History of La Flèche

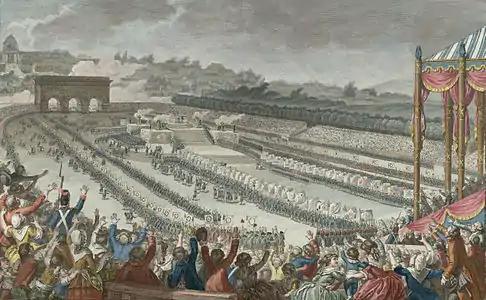
A delegation from Fléch attended the Fête de la Fédération on July 14, 1790.

His third son, Elias of La Flèche, succeeded him and became the first lord to bear the town's name. However, like most lords of that period, he only resided in the area a few days per year, as he moved between his various estates. The town's management and administration were delegated to seneschals, a role held by the Cleers family at La Flèche around the 12th century, for both Elias and his successors.